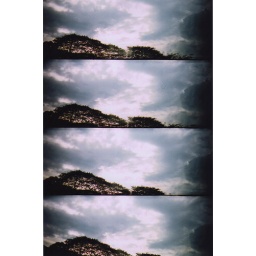
like a river in the sky